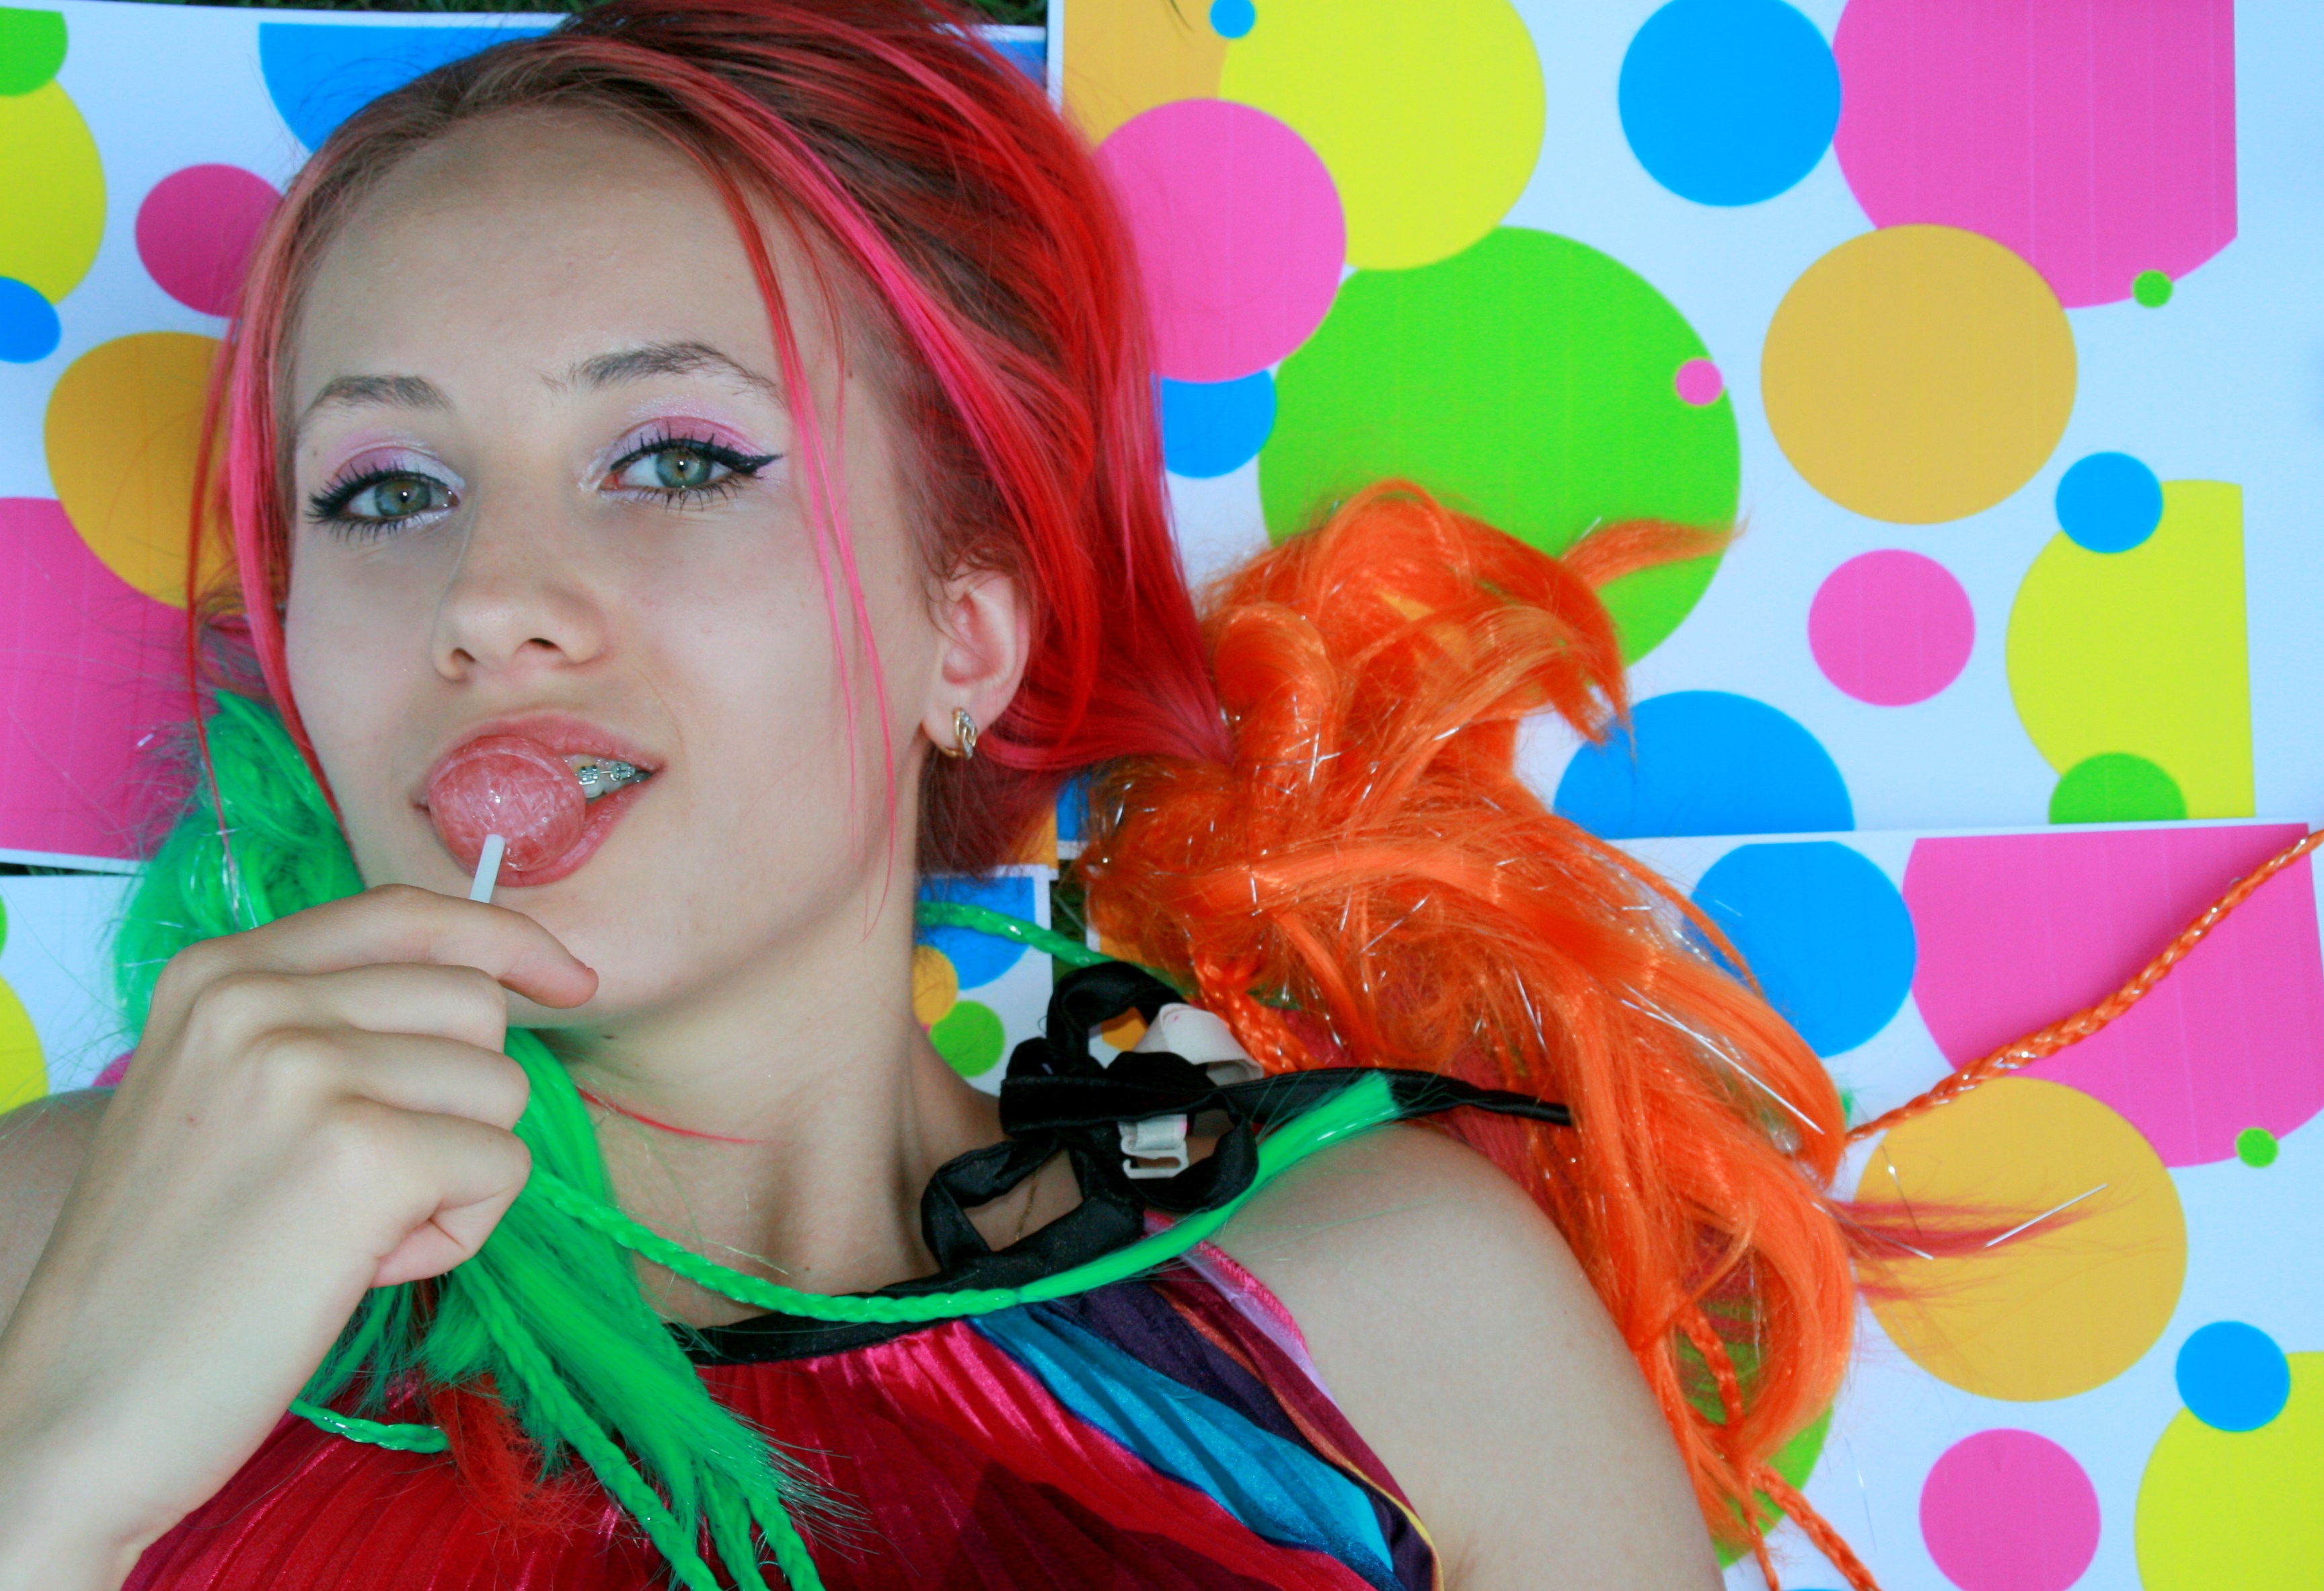
girl, hair, red, color, clothing, pink, hairstyle, smile, costume, candy bar